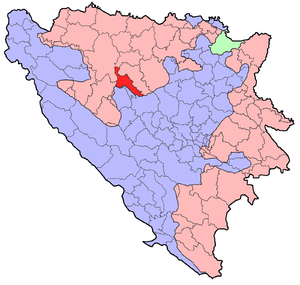
Kneževo est une ville et une municipalité de Bosnie-Herzégovine située dans la République serbe de Bosnie. Selon les premiers résultats du recensement bosnien de 2013, la ville intra muros compte 3 958 habitants et la municipalité 10 428.